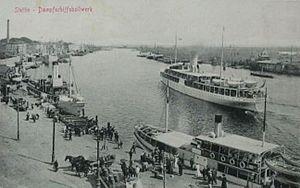
Szczecin [ˈʂt͡ʃɛt͡ɕin] est la septième plus grande ville de Pologne, le chef-lieu de la voïvodie de Poméranie-Occidentale ainsi que la troisième plus grande ville portuaire de ce pays.